Lycée français Marie Curie de Zurich

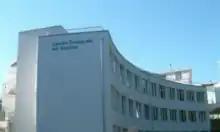

In 1980 it moved into "im Tobelacker 22" in the village of Gockhausen, near the centre of Zurich.